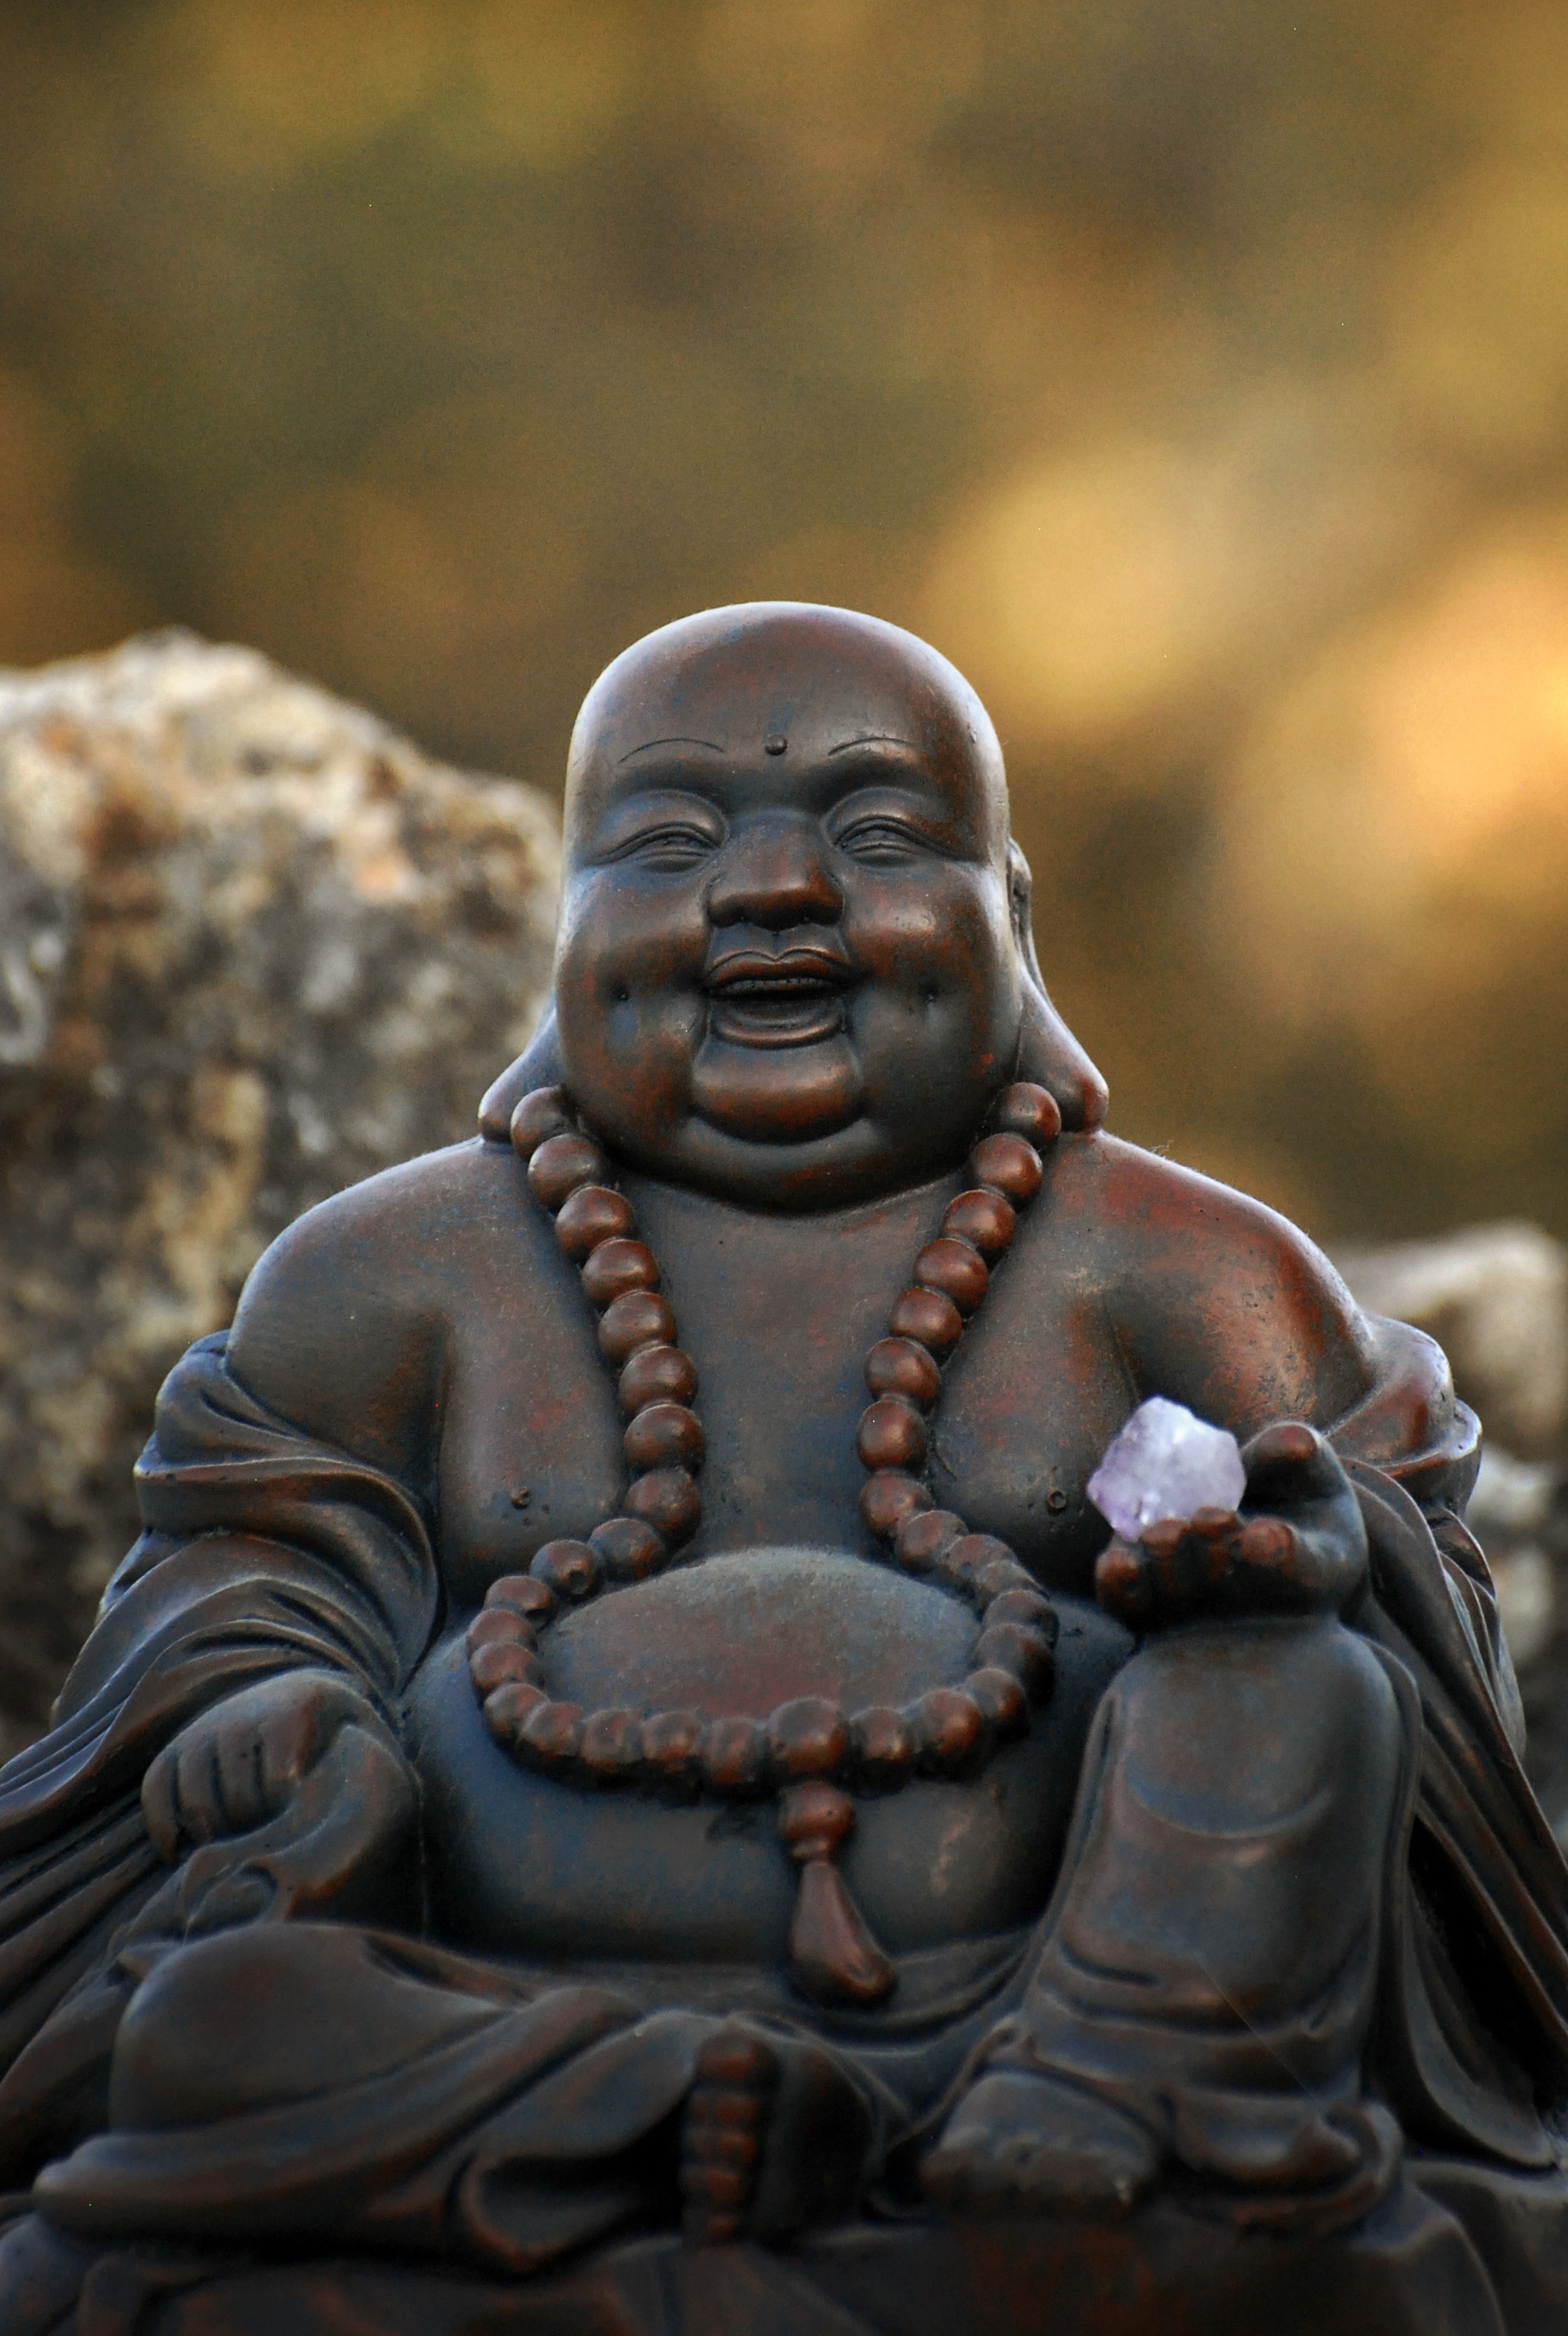
monument, statue, reflection, peace, monk, buddhist, buddhism, religion, zen, spiritual, sculpture, art, meditation, happiness, temple, aura, figurine, yoga, barriga, buddha, deity, image, eastern, carving, trim, mythology, brightness, fictional character, gautama buddha, ancient history, human positions